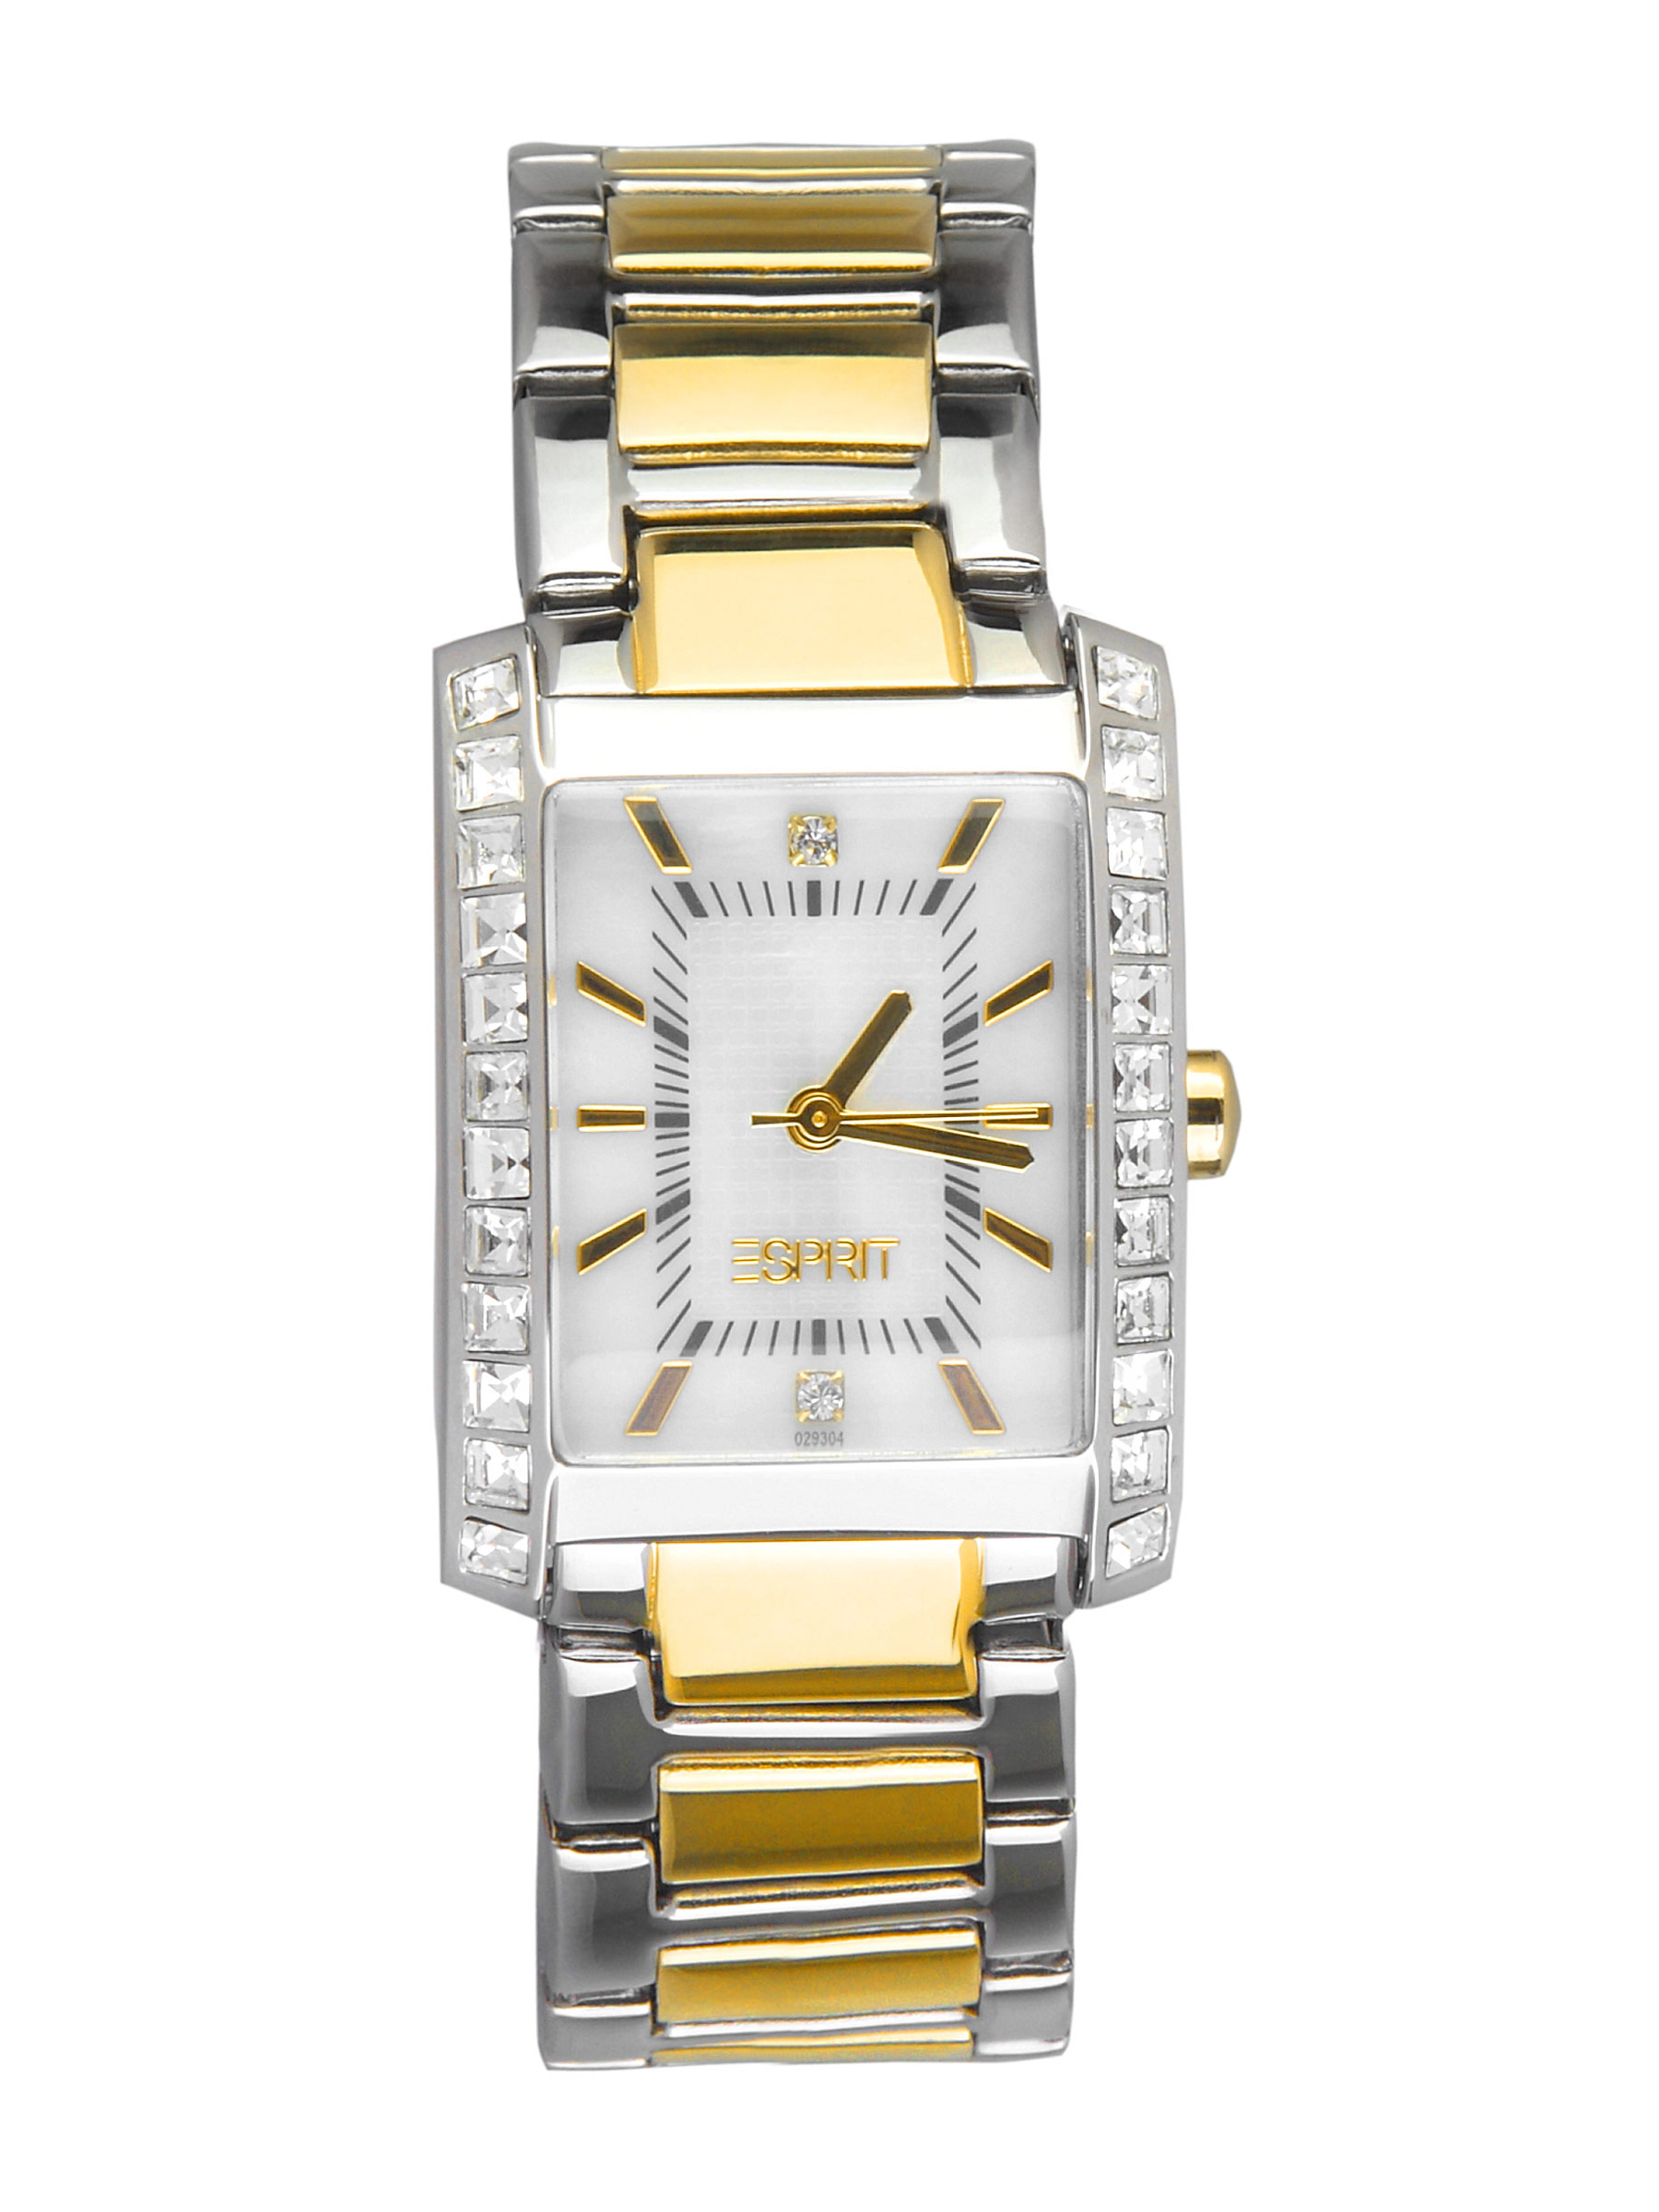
Esprit Women Grace Two Tone Steel Watch
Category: Accessories / Watches / Watches
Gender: Women
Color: Steel
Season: Winter 2016
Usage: Casual